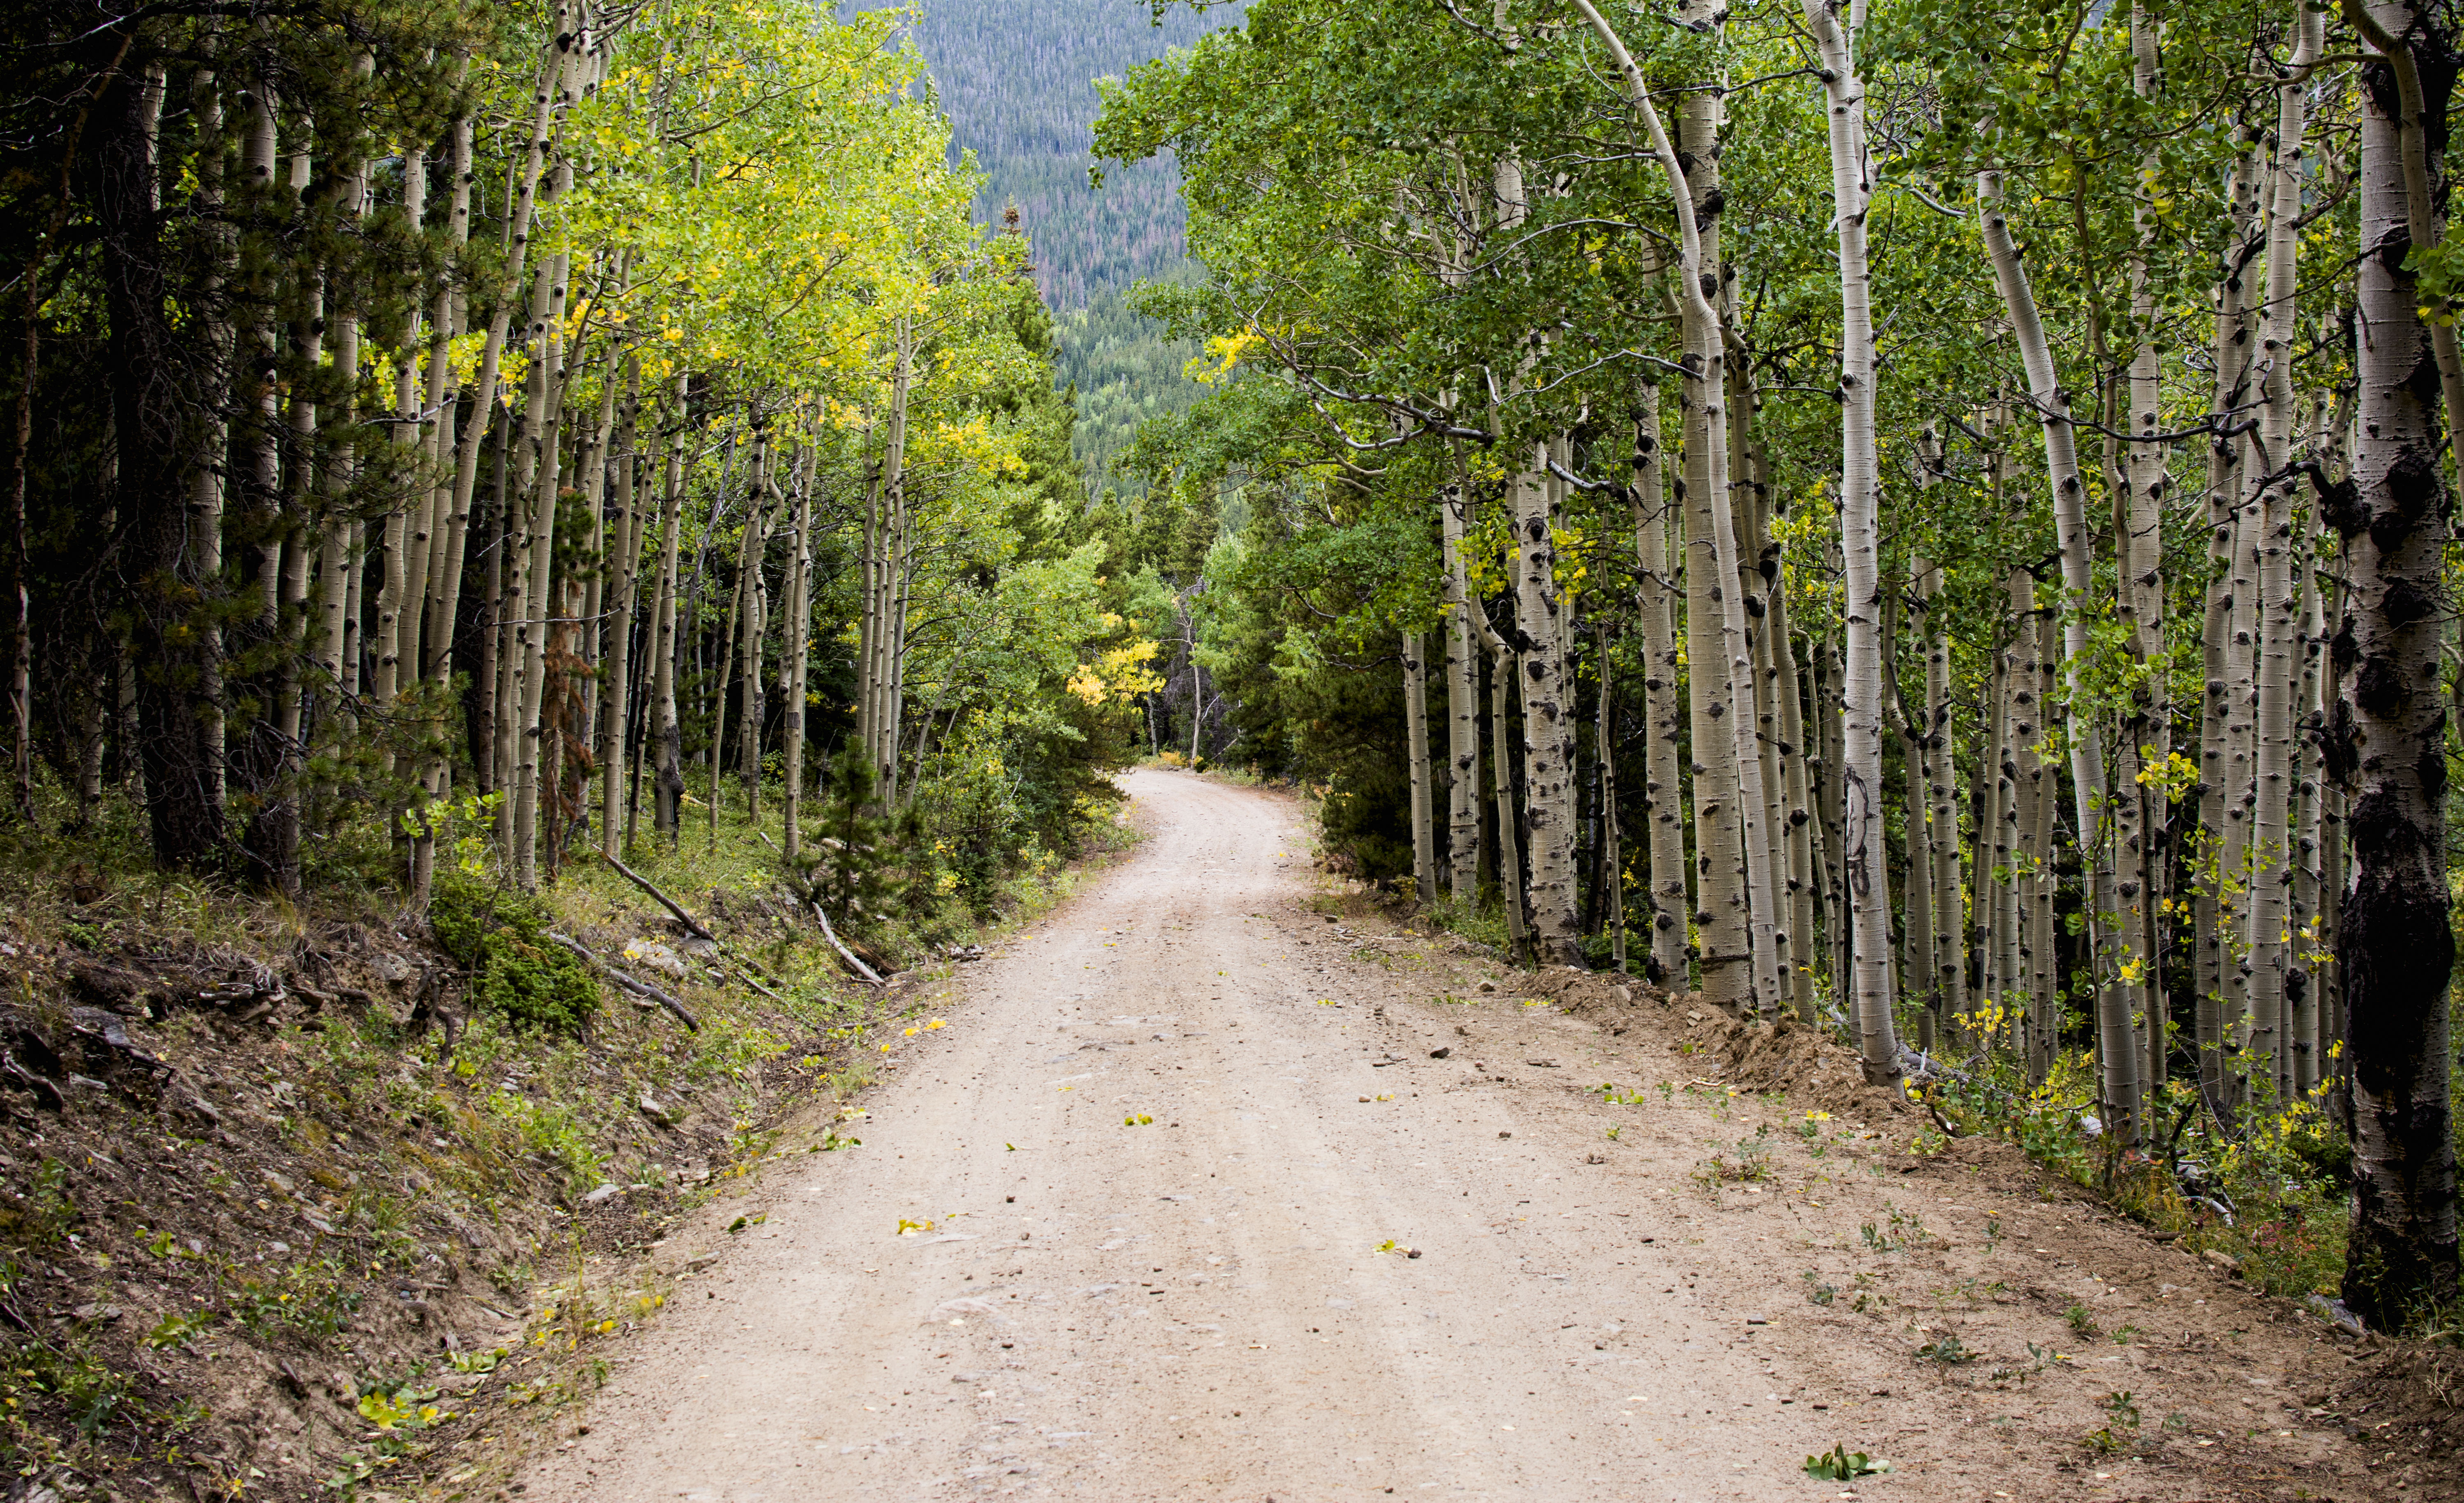
landscape, tree, nature, forest, plant, road, trail, leaf, summer, dirt road, environment, rural, green, scenic, autumn, park, soil, trees, outdoors, woods, mountains, infrastructure, deciduous, woodland, habitat, footpath, ecosystem, rural area, guidance, natural environment, woody plant, temperate broadleaf and mixed forest, nonbuilding structure